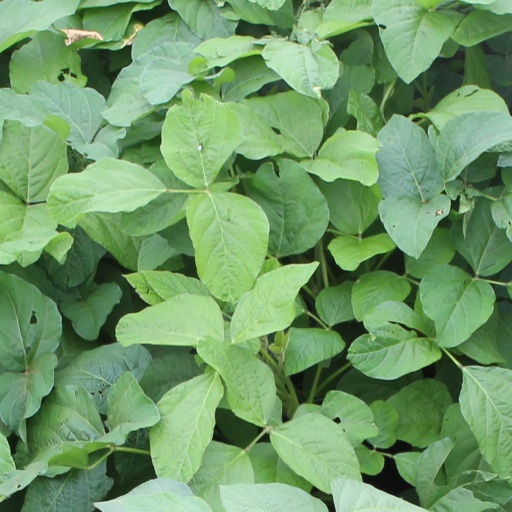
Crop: soybean